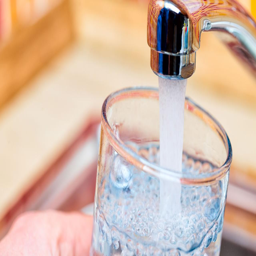
this file photo shows water being poured out of a faucet .